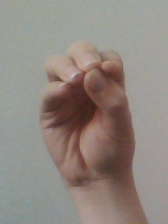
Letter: ha